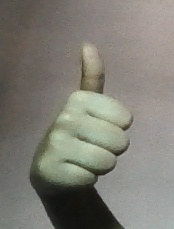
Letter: aleff